A Hidden Life (2001 film)

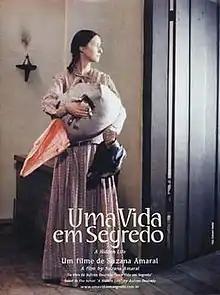
Theatrical release poster

A Hidden Life is a 2001 Brazilian drama film directed by Suzana Amaral.